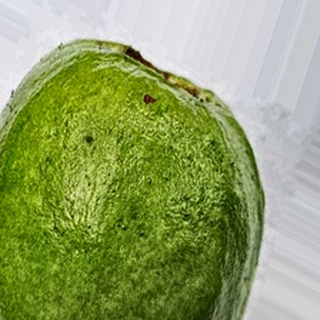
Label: healthy_guava